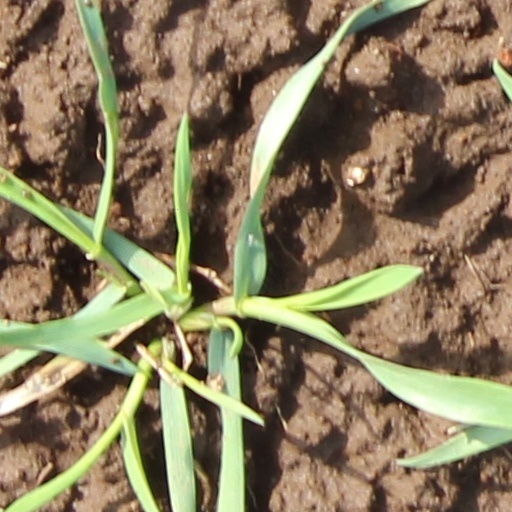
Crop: wheat